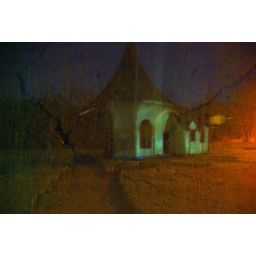
total accident...however long the exposure was, half was of the building and half was of the ground in front of my tripod.